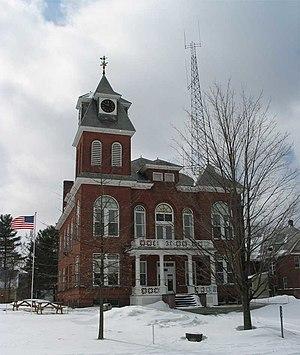
Le comté de Lamoille est situé dans le nord de l'État américain du Vermont. La ville siège du comté est à Hyde Park. Selon le recensement de 2010, sa population est de 24 475 habitants.